Caucasian Riviera

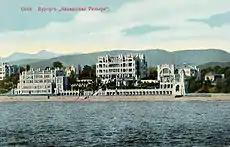
The "Caucaisian Riviera" resort in Sochi, ca. 1909

The Caucasian Riviera has been inhabited since ancient times, with evidence of human activity dating back to the Dolmen culture around 2,000–3,000 BCE. Unusual structures dolmens are found in large numbers on the Black Sea coast. The region was known as Colchis in Classical antiquity.